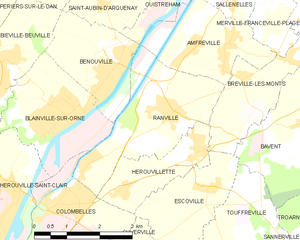
Ranville
Kort over kommunen
Kort over kommunen
Ranville er en kommune i Calvados departmentet i Basse-Normandie regionen i det nordvestlige Frankrig. Byen ligger 8 km nord for Caen.